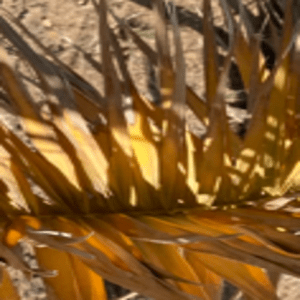
Label: Magnesium Deficiency